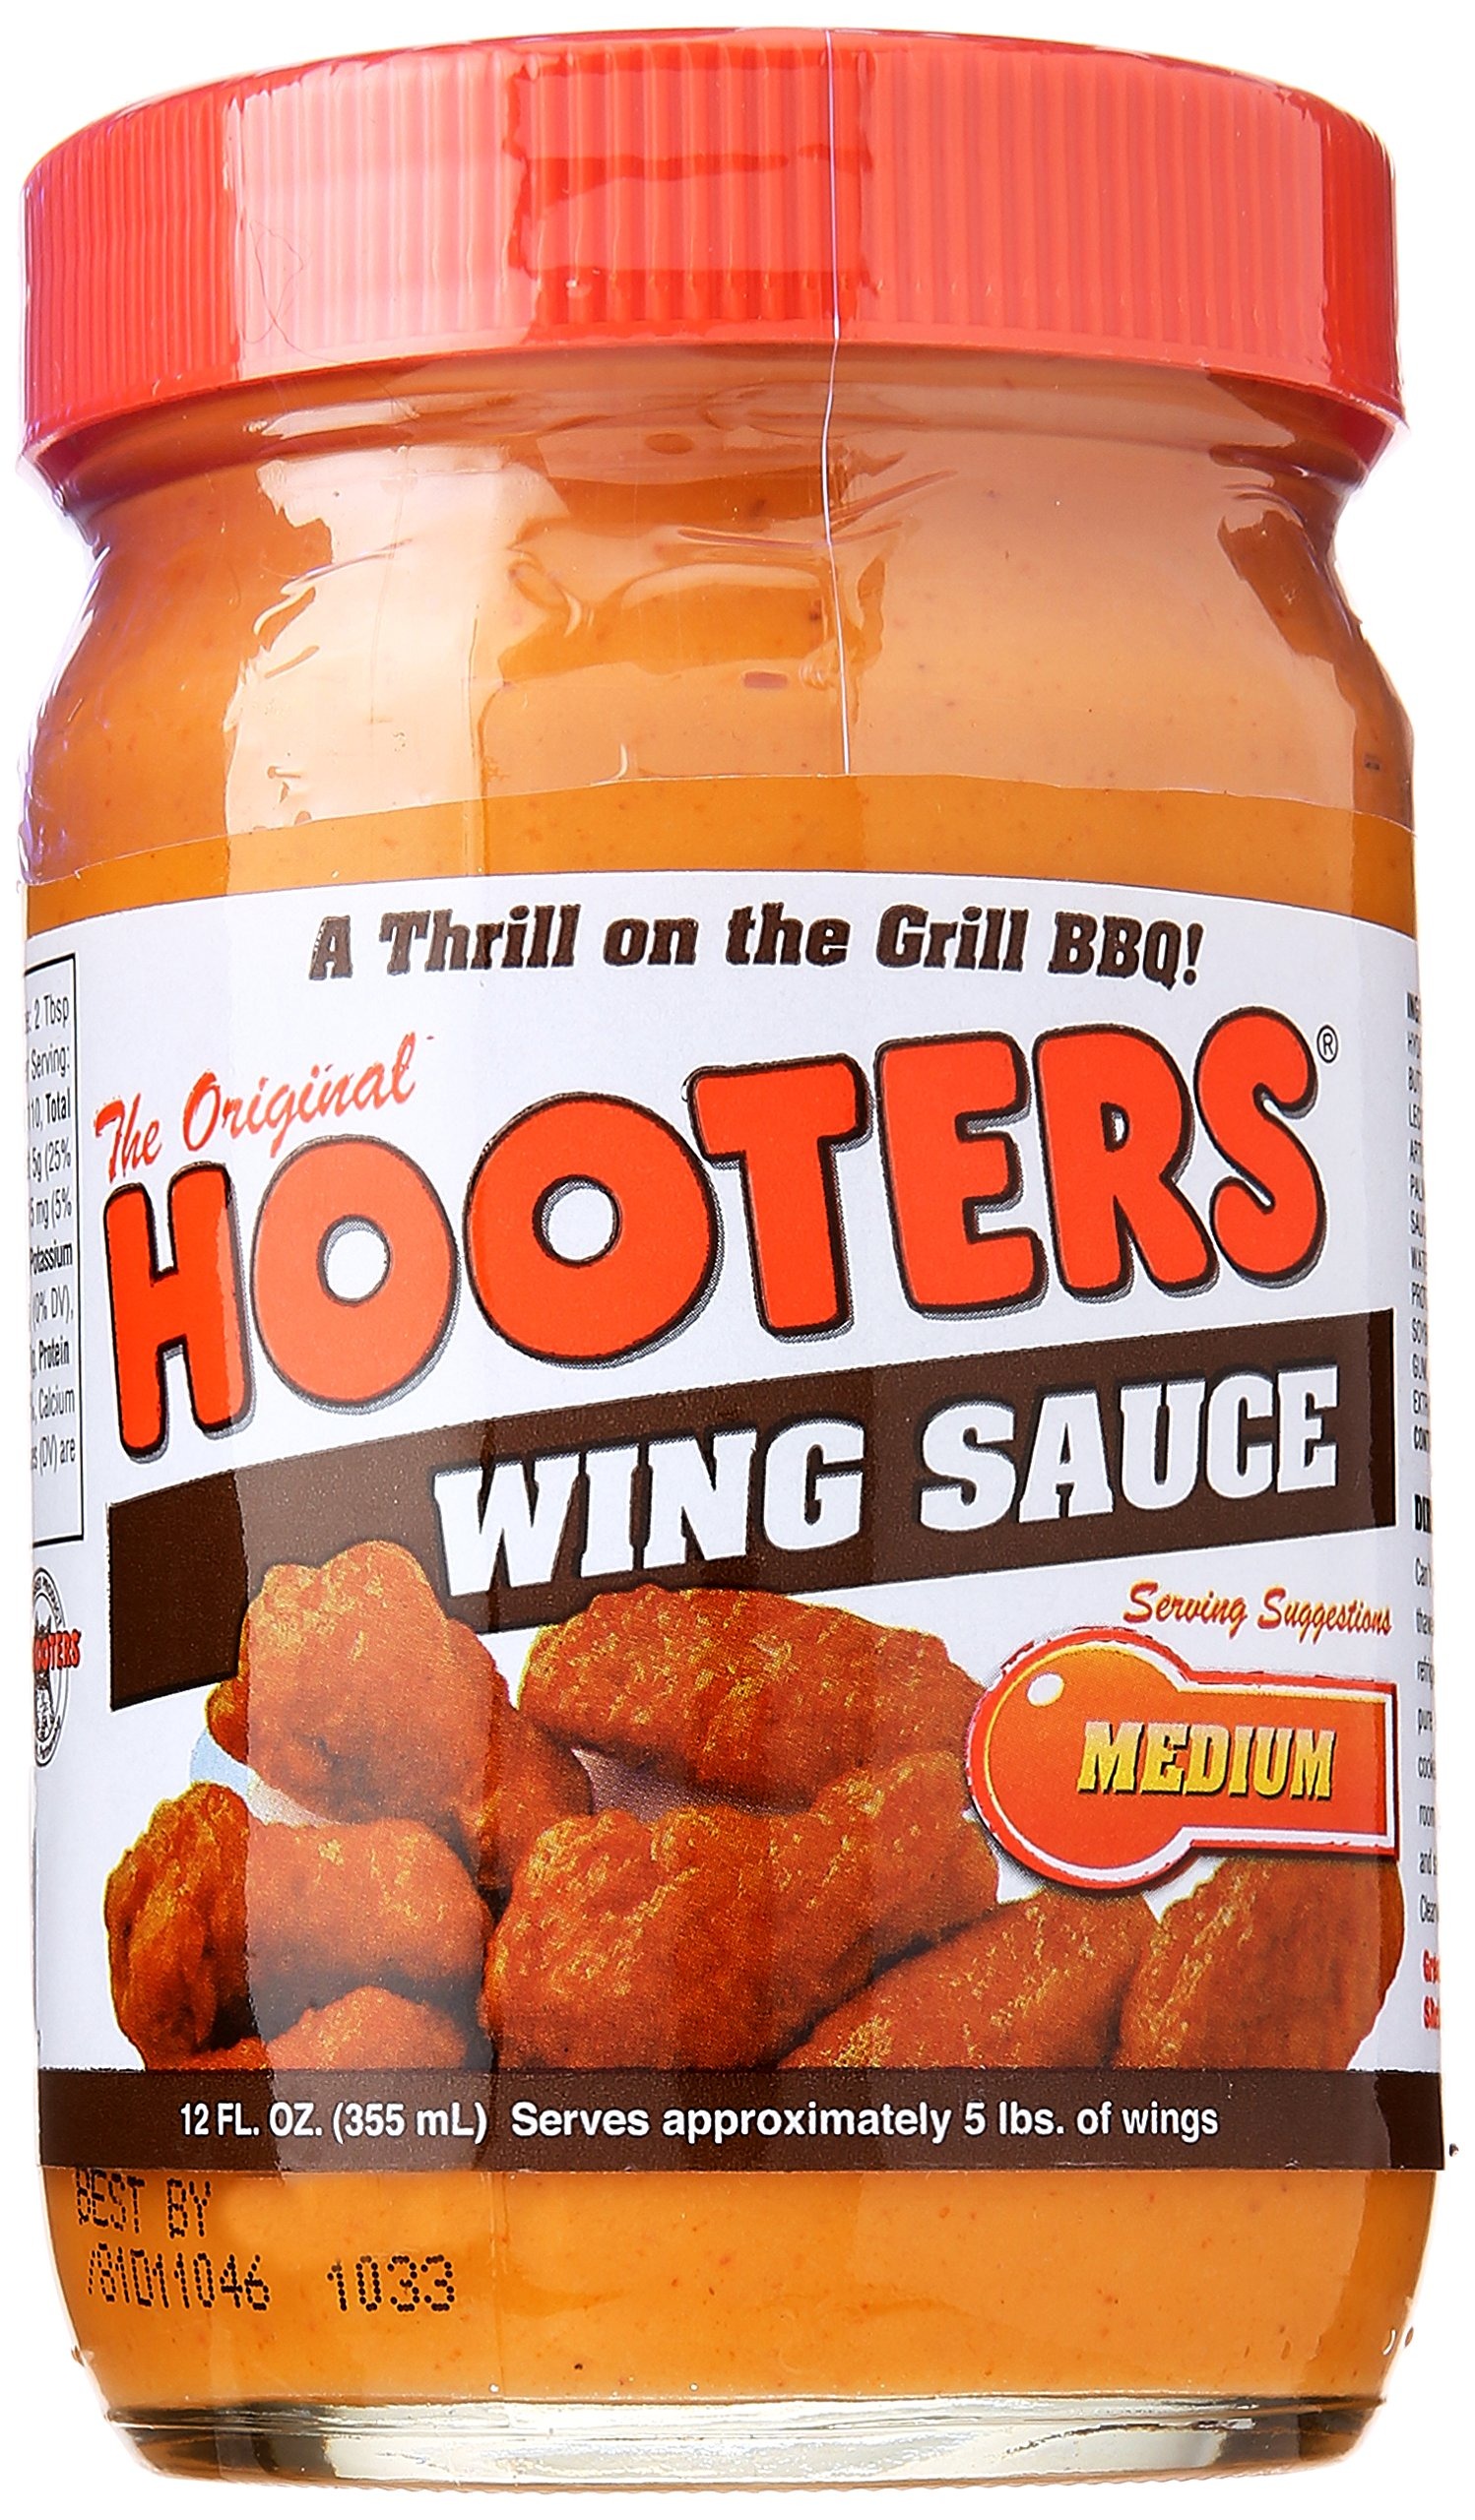
Item Name: Hooters Wing Sauce, Medium, 12 oz
Bullet Point 1: Serves approximately 5 lbs. of wings.
Bullet Point 2: 12 ounces
Bullet Point 3: Number of items: 1
Bullet Point 4: Package Weight: 0.589 kilograms
Value: 12.0
Unit: Fl Oz

Price: 15.05